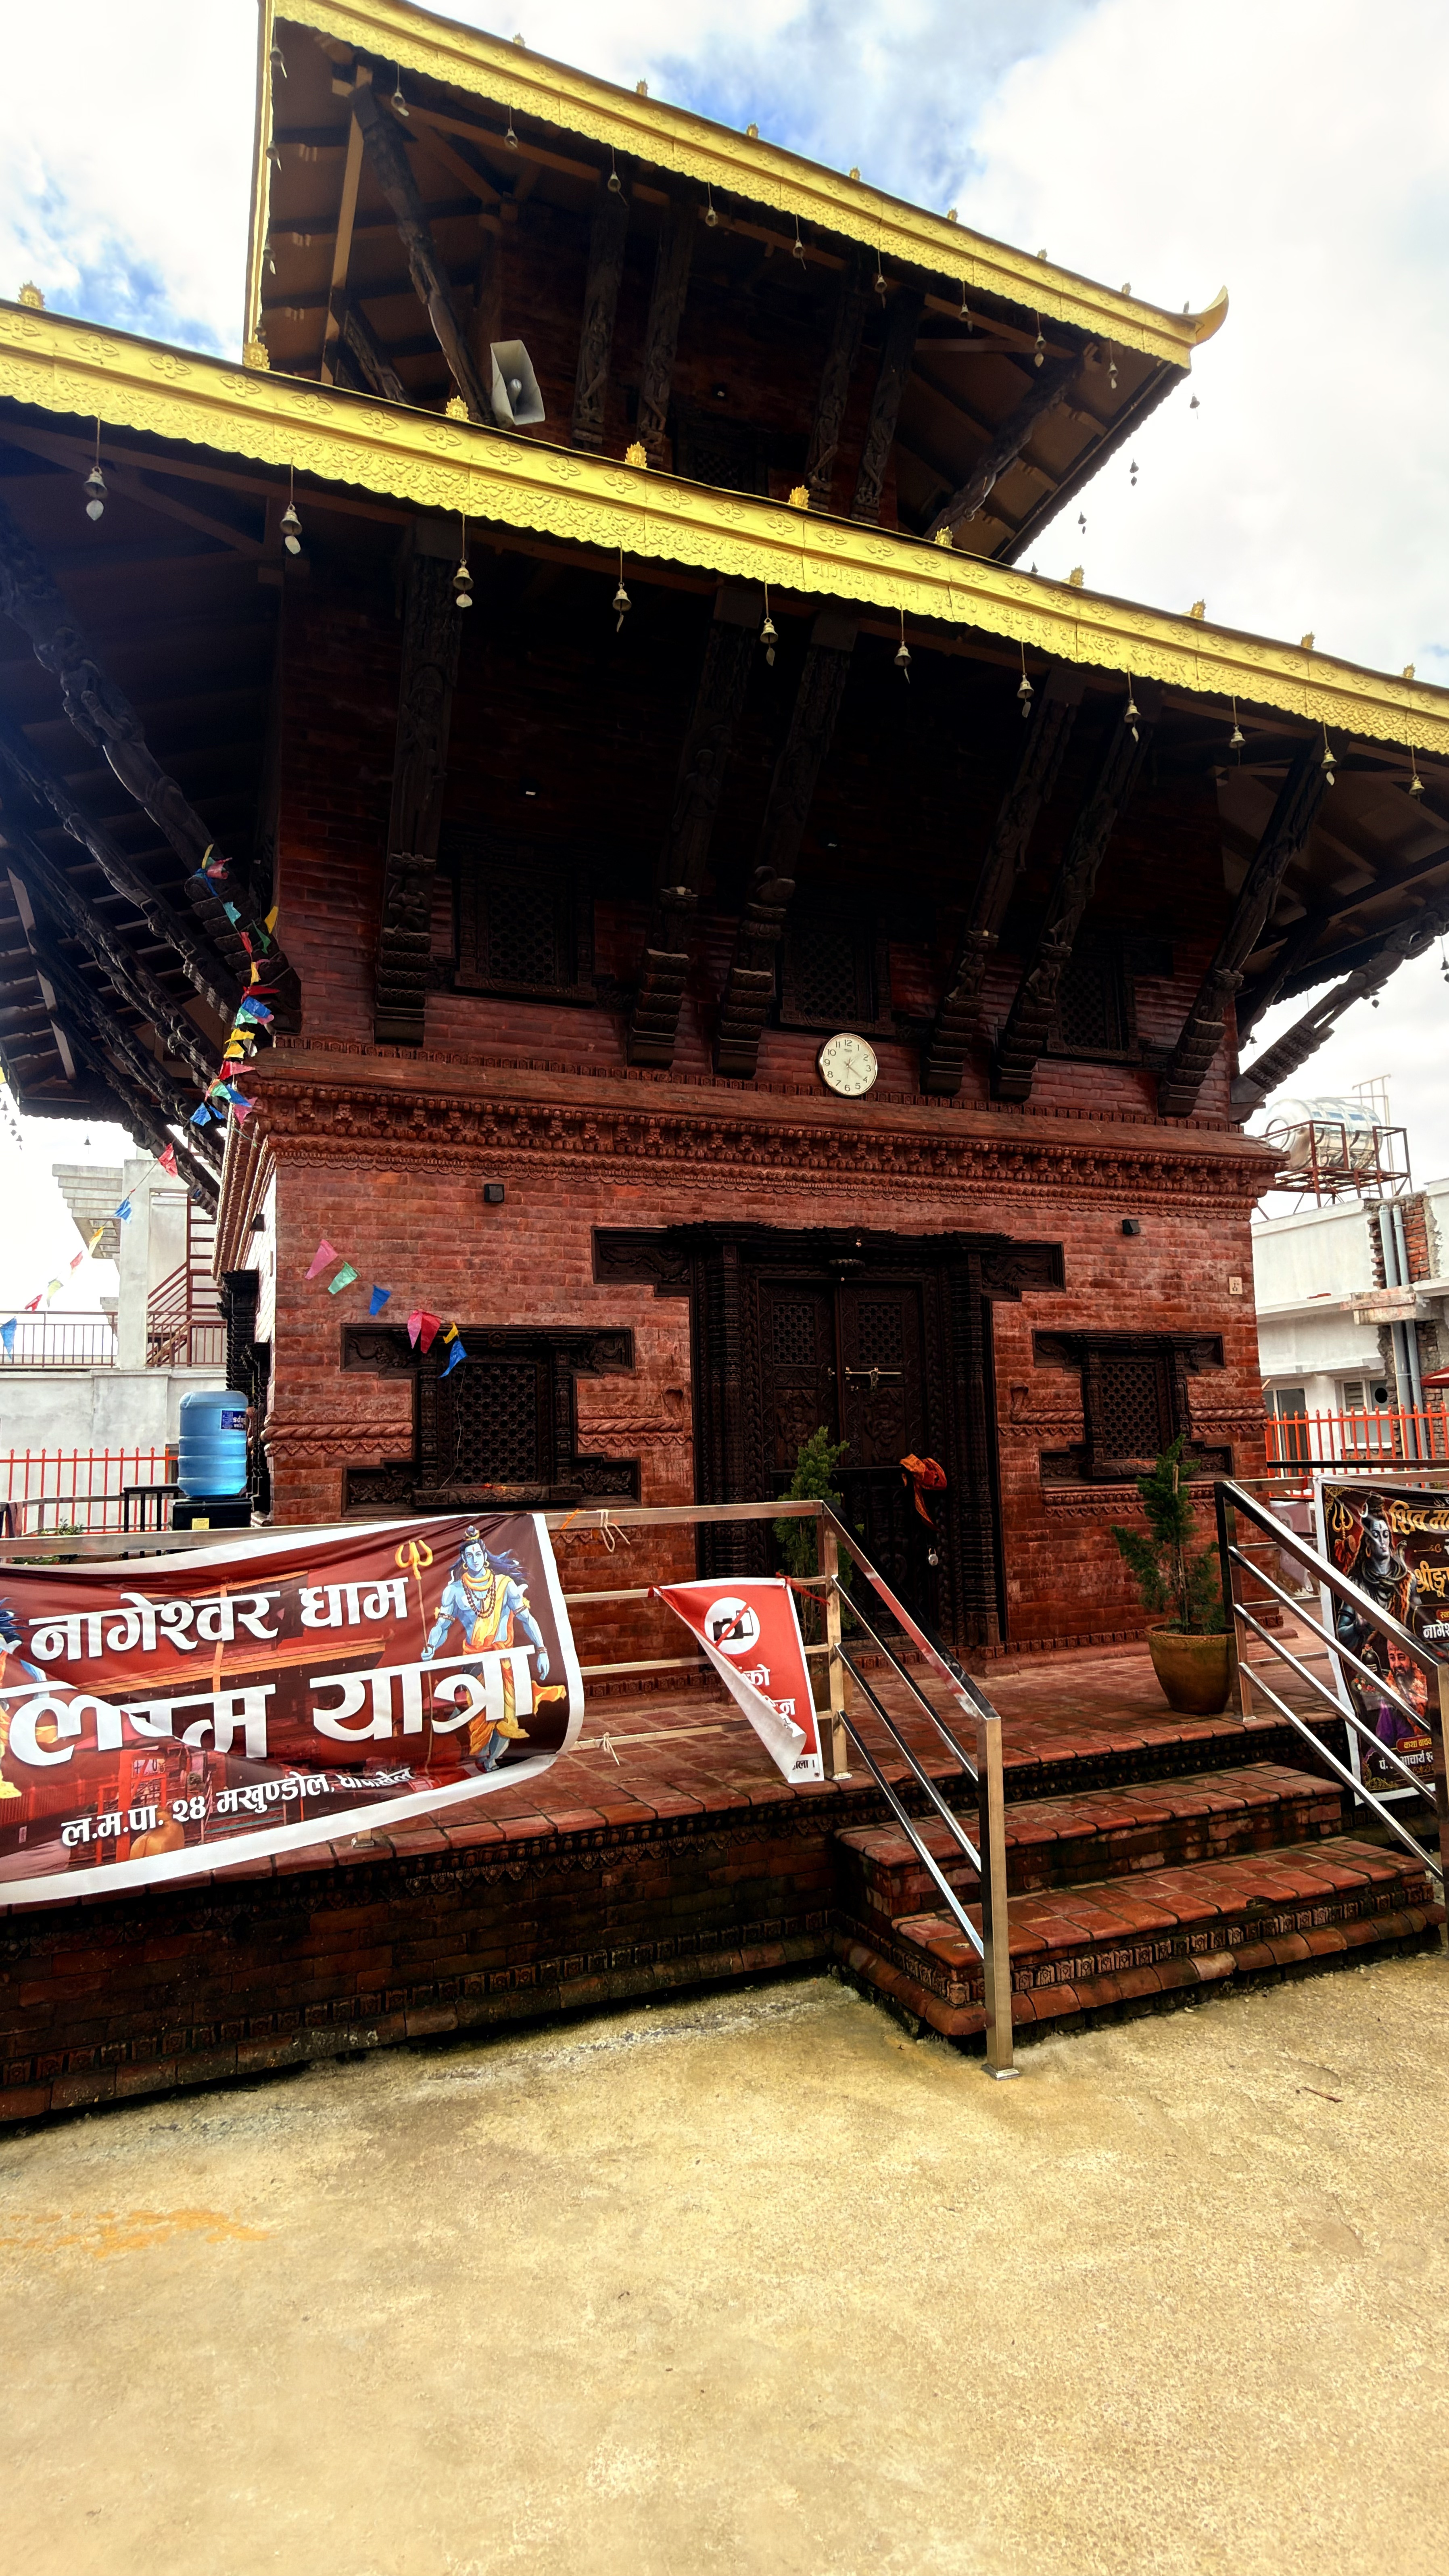
Heritage site: Nageshwor_Dham_Temple